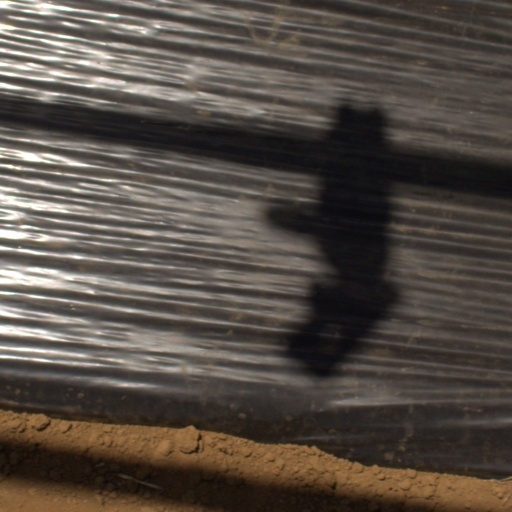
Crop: Jerusalem artichoke